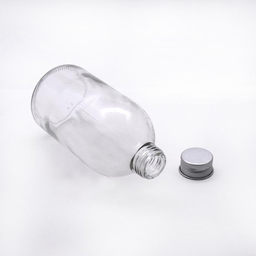
Label: glass